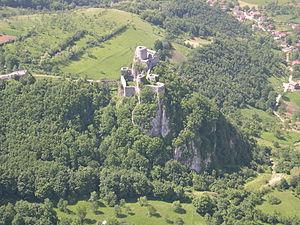
La forteresse de Srebrenik se trouve en Bosnie-Herzégovine, sur le territoire de la ville de Srebrenik et dans la municipalité de Srebrenik. Elle remonte au Moyen Âge et à la période ottomane et est inscrite sur la liste des monuments nationaux de Bosnie-Herzégovine.